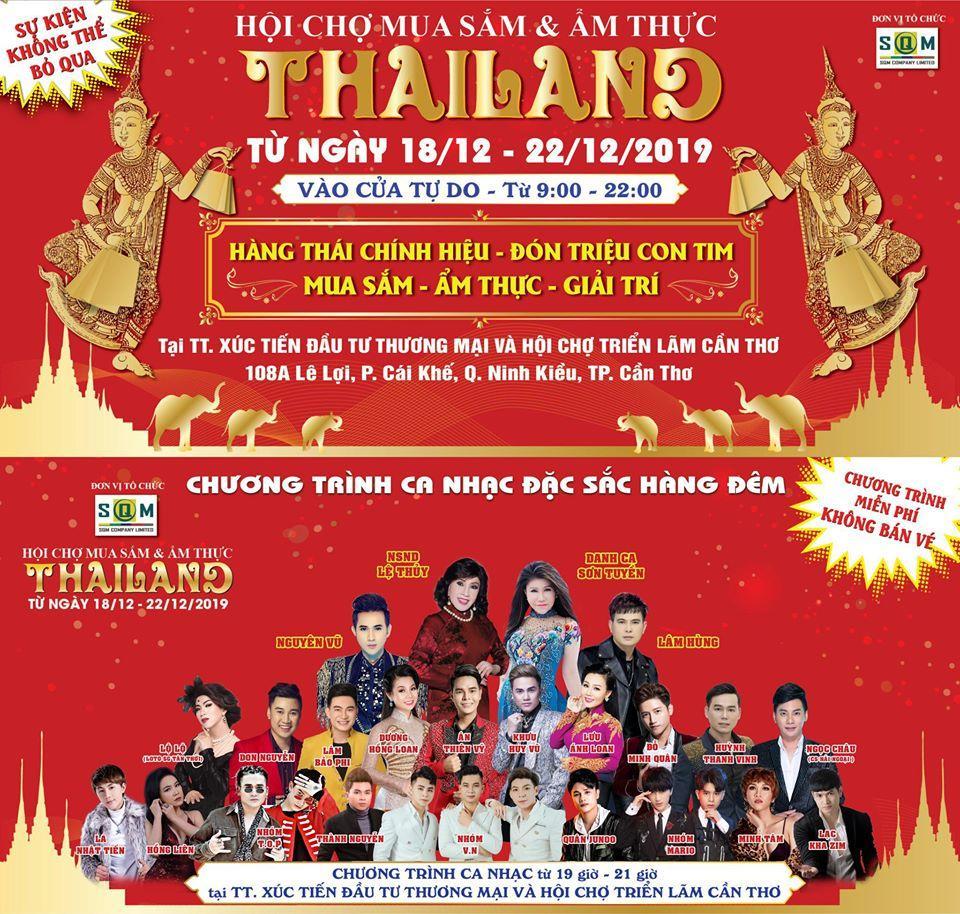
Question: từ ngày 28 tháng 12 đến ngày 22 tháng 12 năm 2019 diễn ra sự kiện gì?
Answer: hội chợ mua sắm và ẩm thực thailand được tổ chức